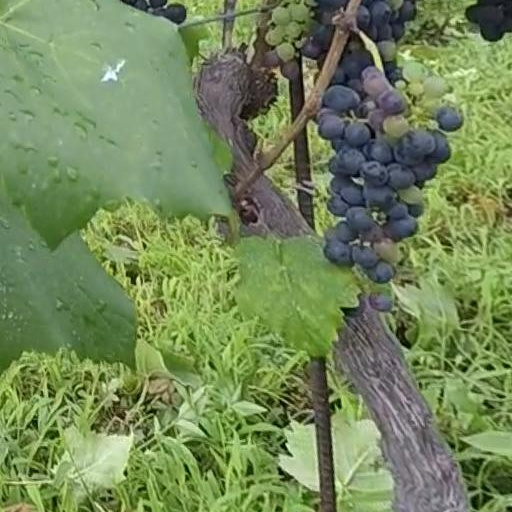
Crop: grape